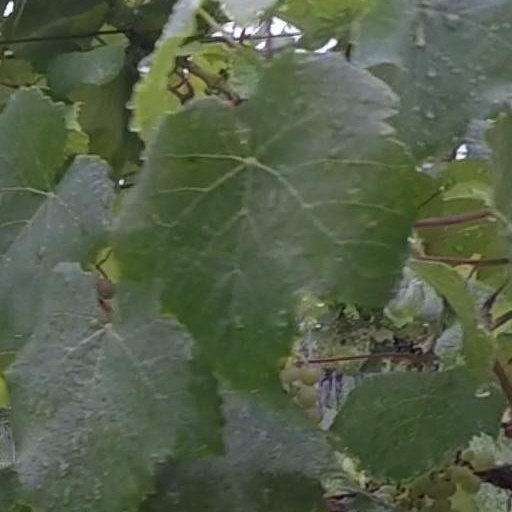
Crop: grape